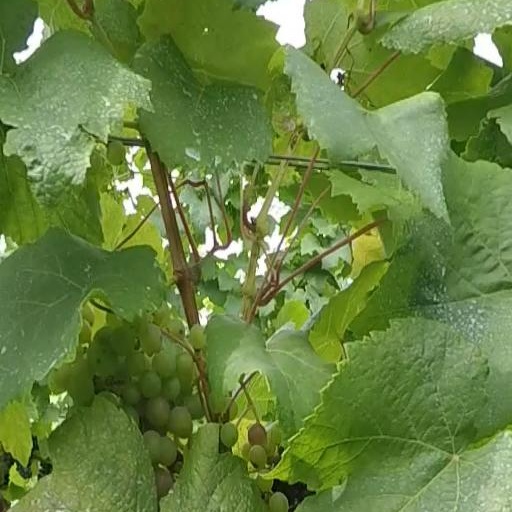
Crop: grape